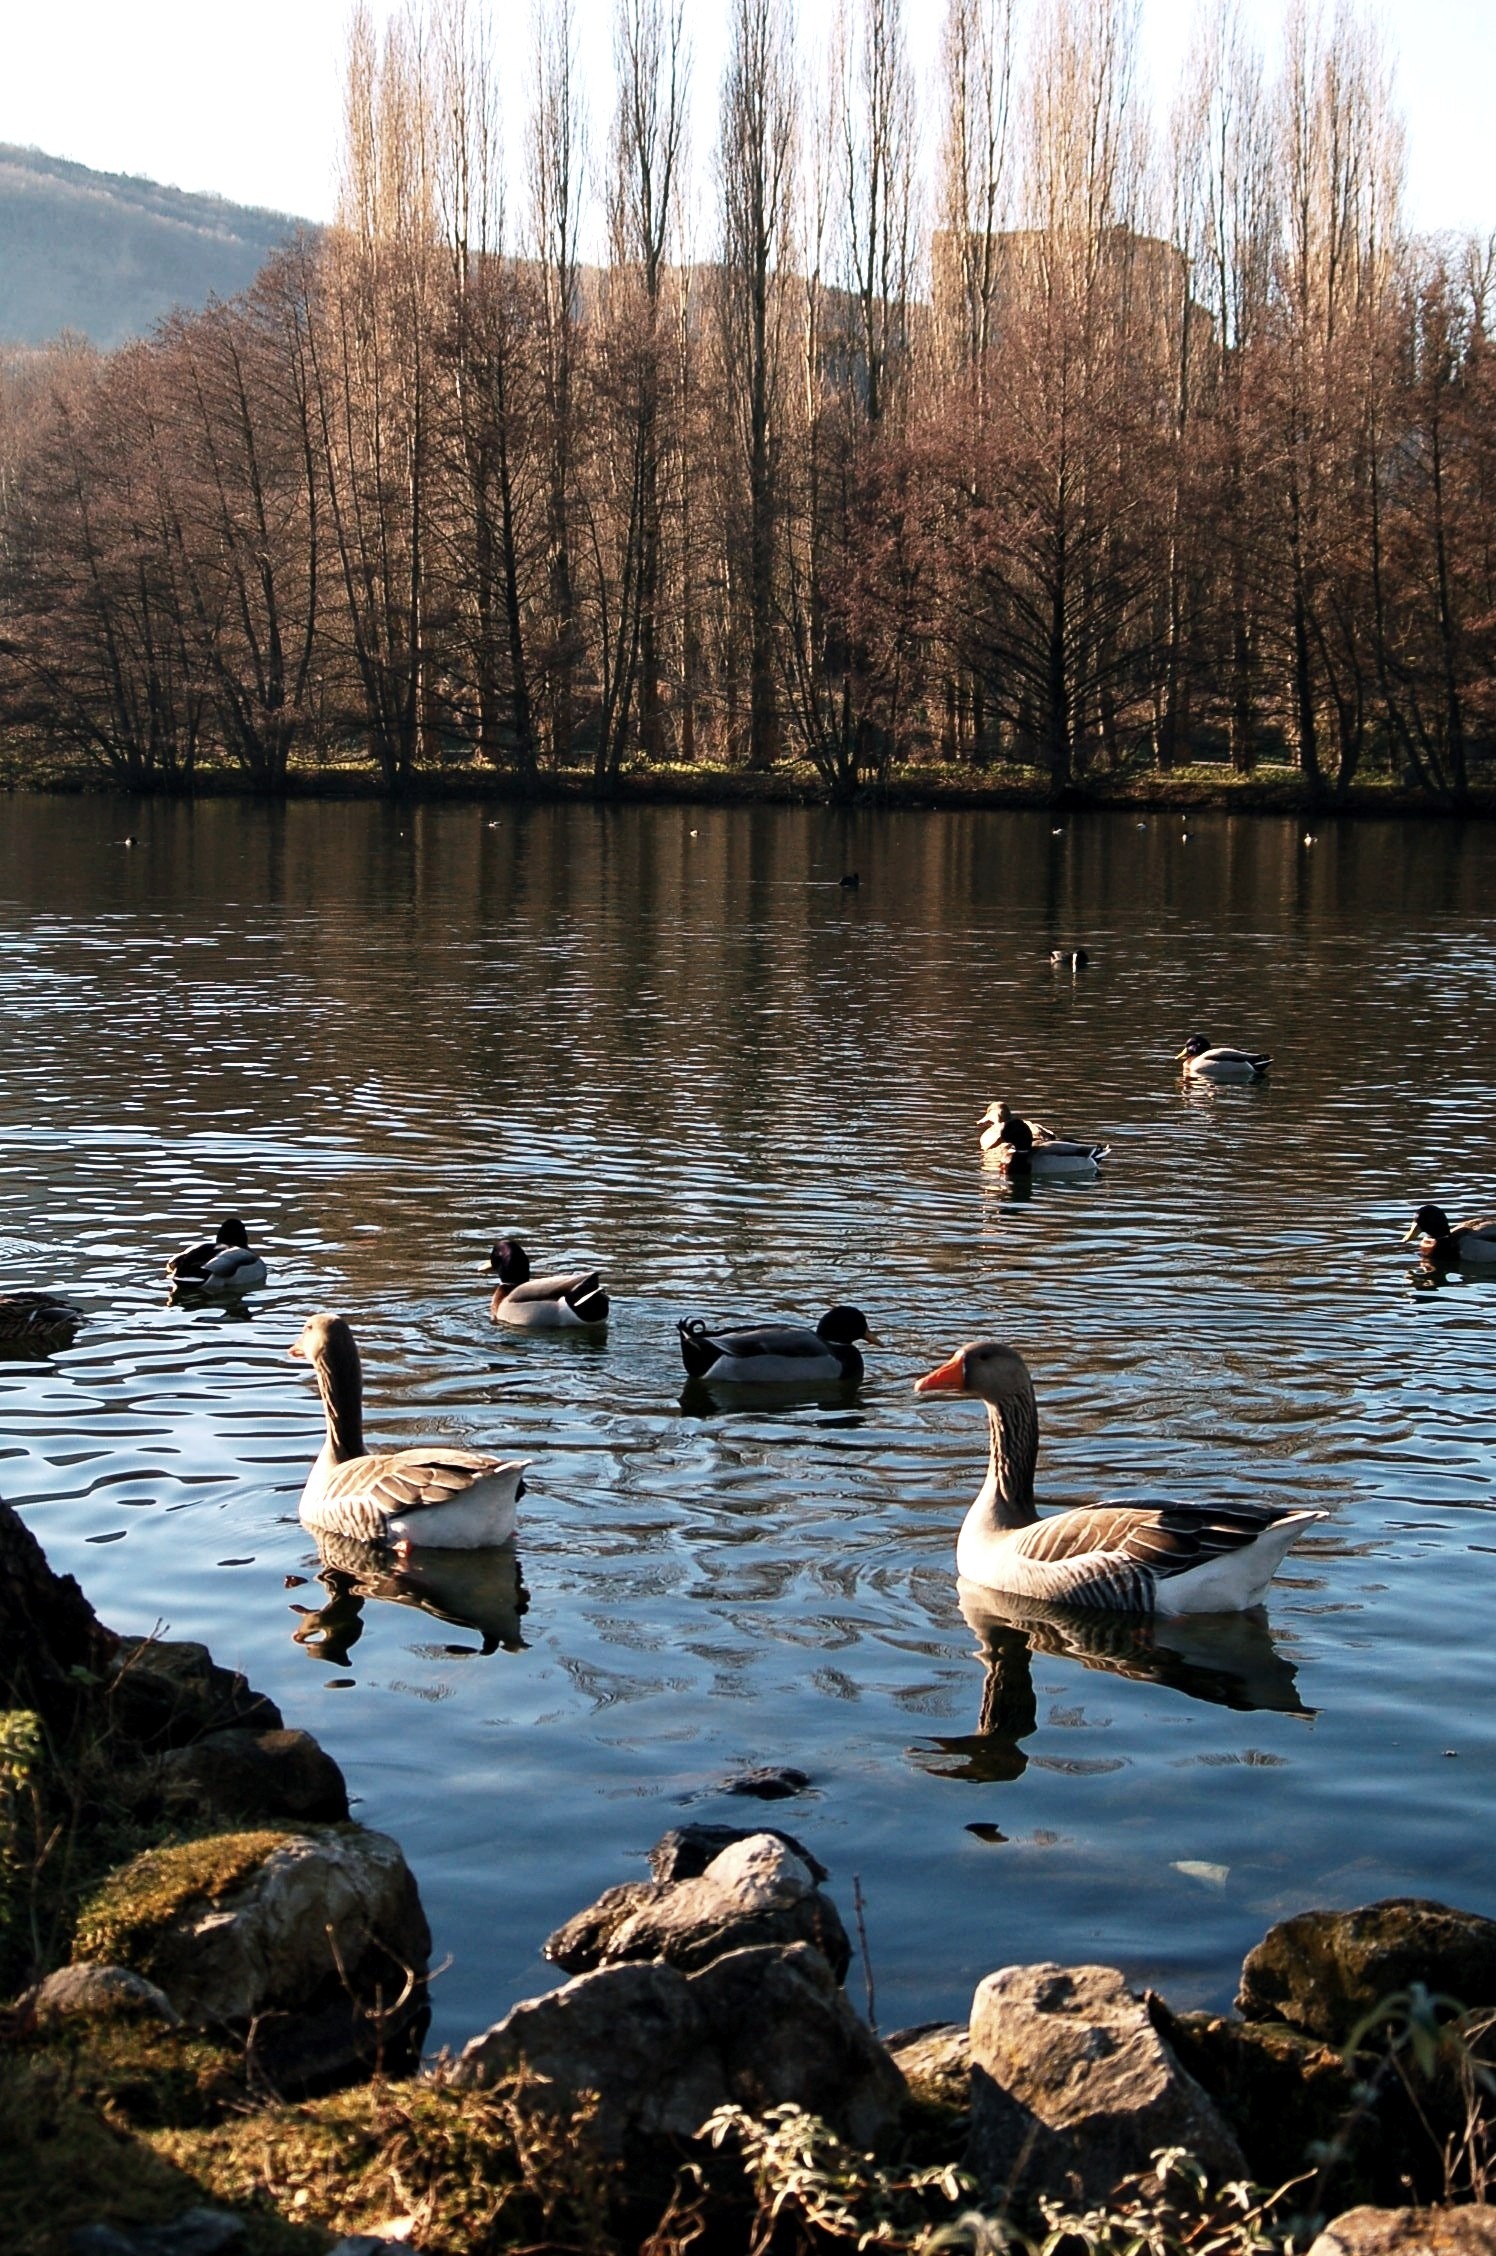
landscape, water, nature, bird, lake, river, pond, wildlife, reflection, peace, fauna, birds, swan, duck, geese, wetland, ducks, laguna, ave, waterfowl, water bird, ducks geese and swans